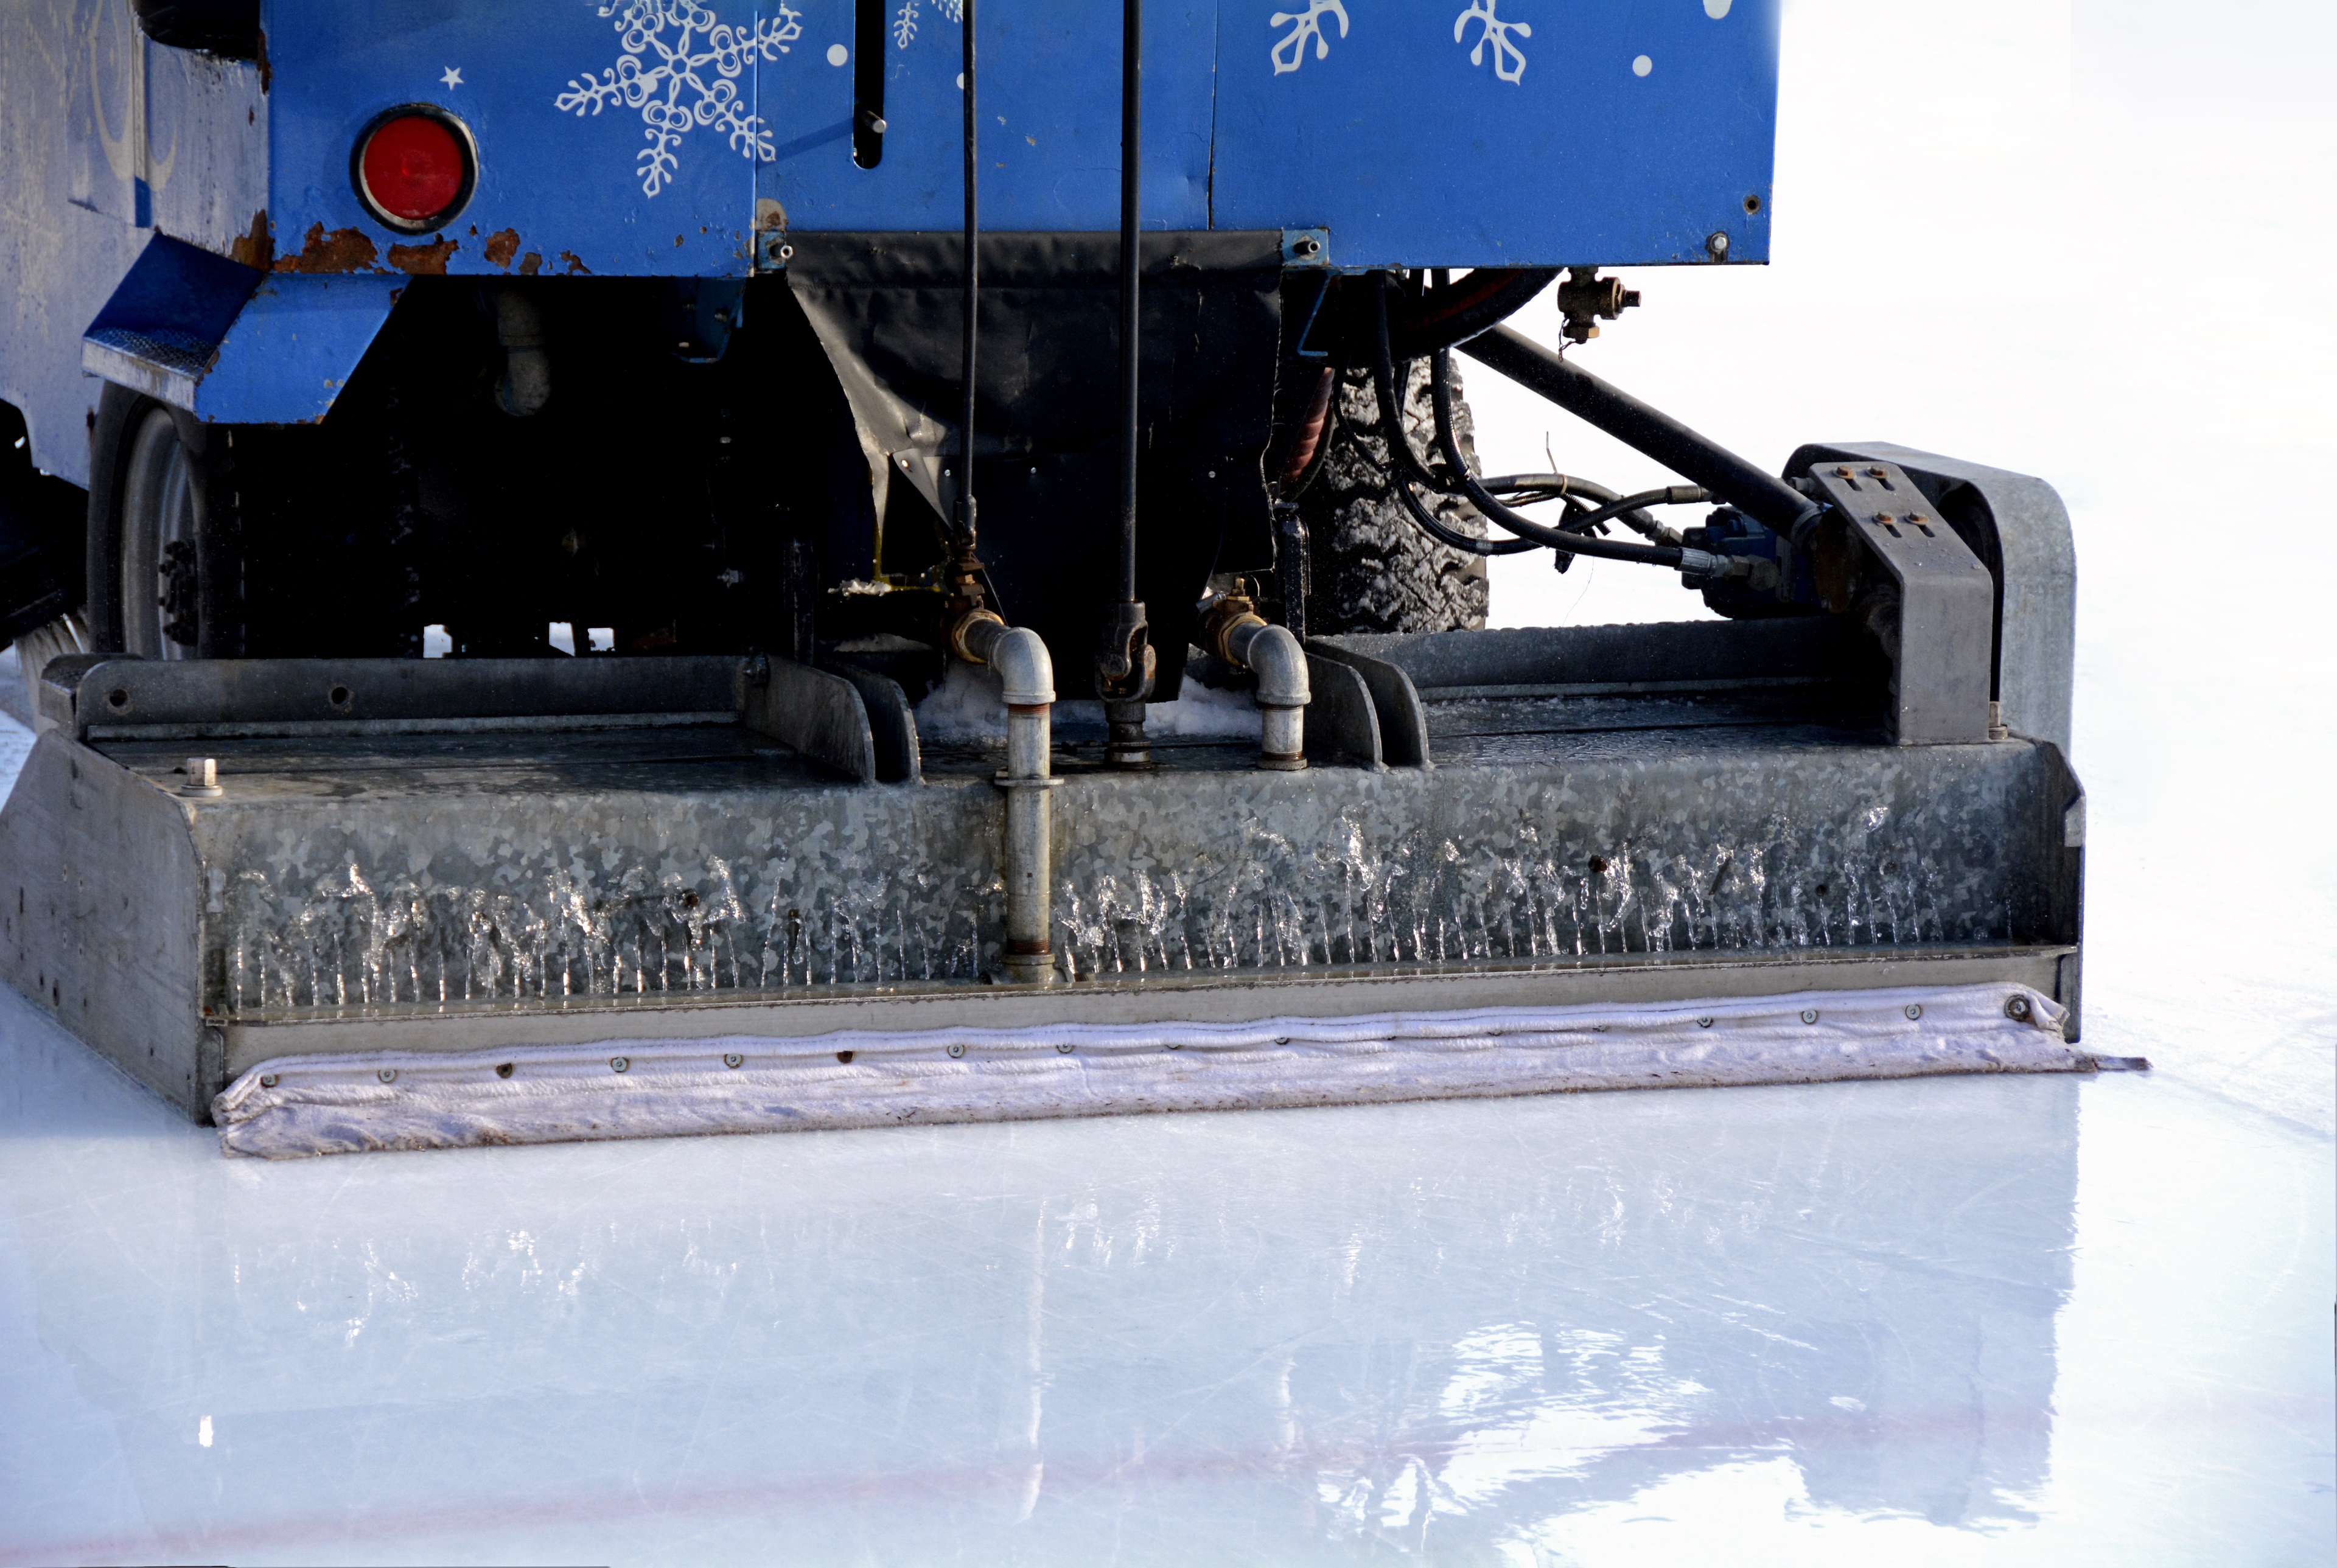
snow, cold, winter, blur, ice, vehicle, drive, machine, skating, slide, traces, resurfacer, eisfeld, smoothing, artificial ice rink, wash furrow